Ascendant Sun

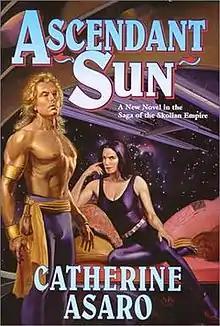

Ascendant Sun is a novel which tells the story of how Kelric made it back to Earth, to become Imperator of the Skolian Empire and lead his people towards peace with the Eubians in the Saga of the Skolian Empire series by Catherine Asaro.